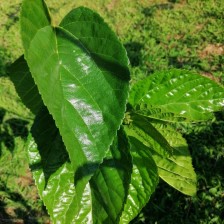
Variety: BlackOodTurkey